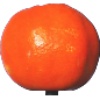
Label: clementine